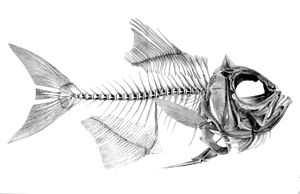
Hvirveldyr
Skelet af benfisk